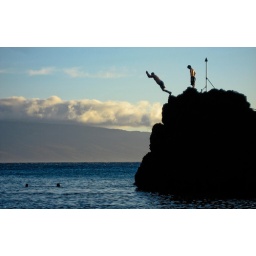
A few crazy fools jumping off the black rock near the Sheraton Maui.